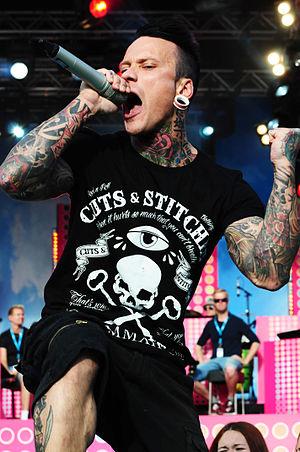
Dead by April est un groupe de metalcore suédois originaire de Göteborg. Le groupe est constitué de Christopher Kristensen, Pontus Hjelm, Marcus Wesslén et Marcus Rosell. Malgré de nombreux changements en ligne tout au long de leur carrière, Marcus Wesslén et Pontus Hjelm sont restés cohérents depuis leur premier album.